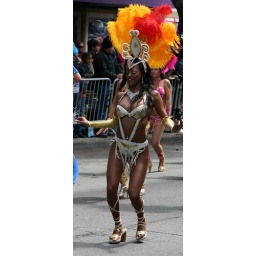
Lovely lass in yellow flowers